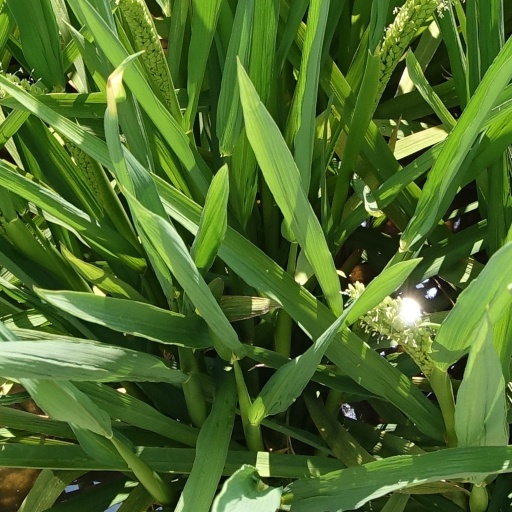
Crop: rice